Kefermarkt altarpiece

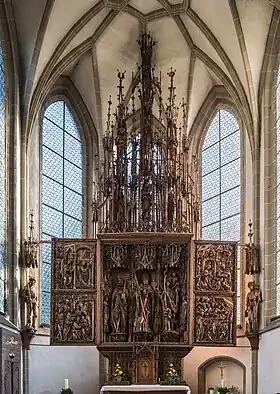
Open view of the Kefermarkt Altarpiece

The Kefermarkt altarpiece is a richly decorated wooden altarpiece in the Late Gothic style in the parish church of Kefermarkt in Upper Austria. Commissioned by the knight Christoph von Zelking, it was completed around 1497. Saints Peter, Wolfgang and Christopher are depicted in the central section. The wing panels depict scenes from the life of Mary, and the altarpiece also has an intricate superstructure and two side figures of Saints George and Florian.